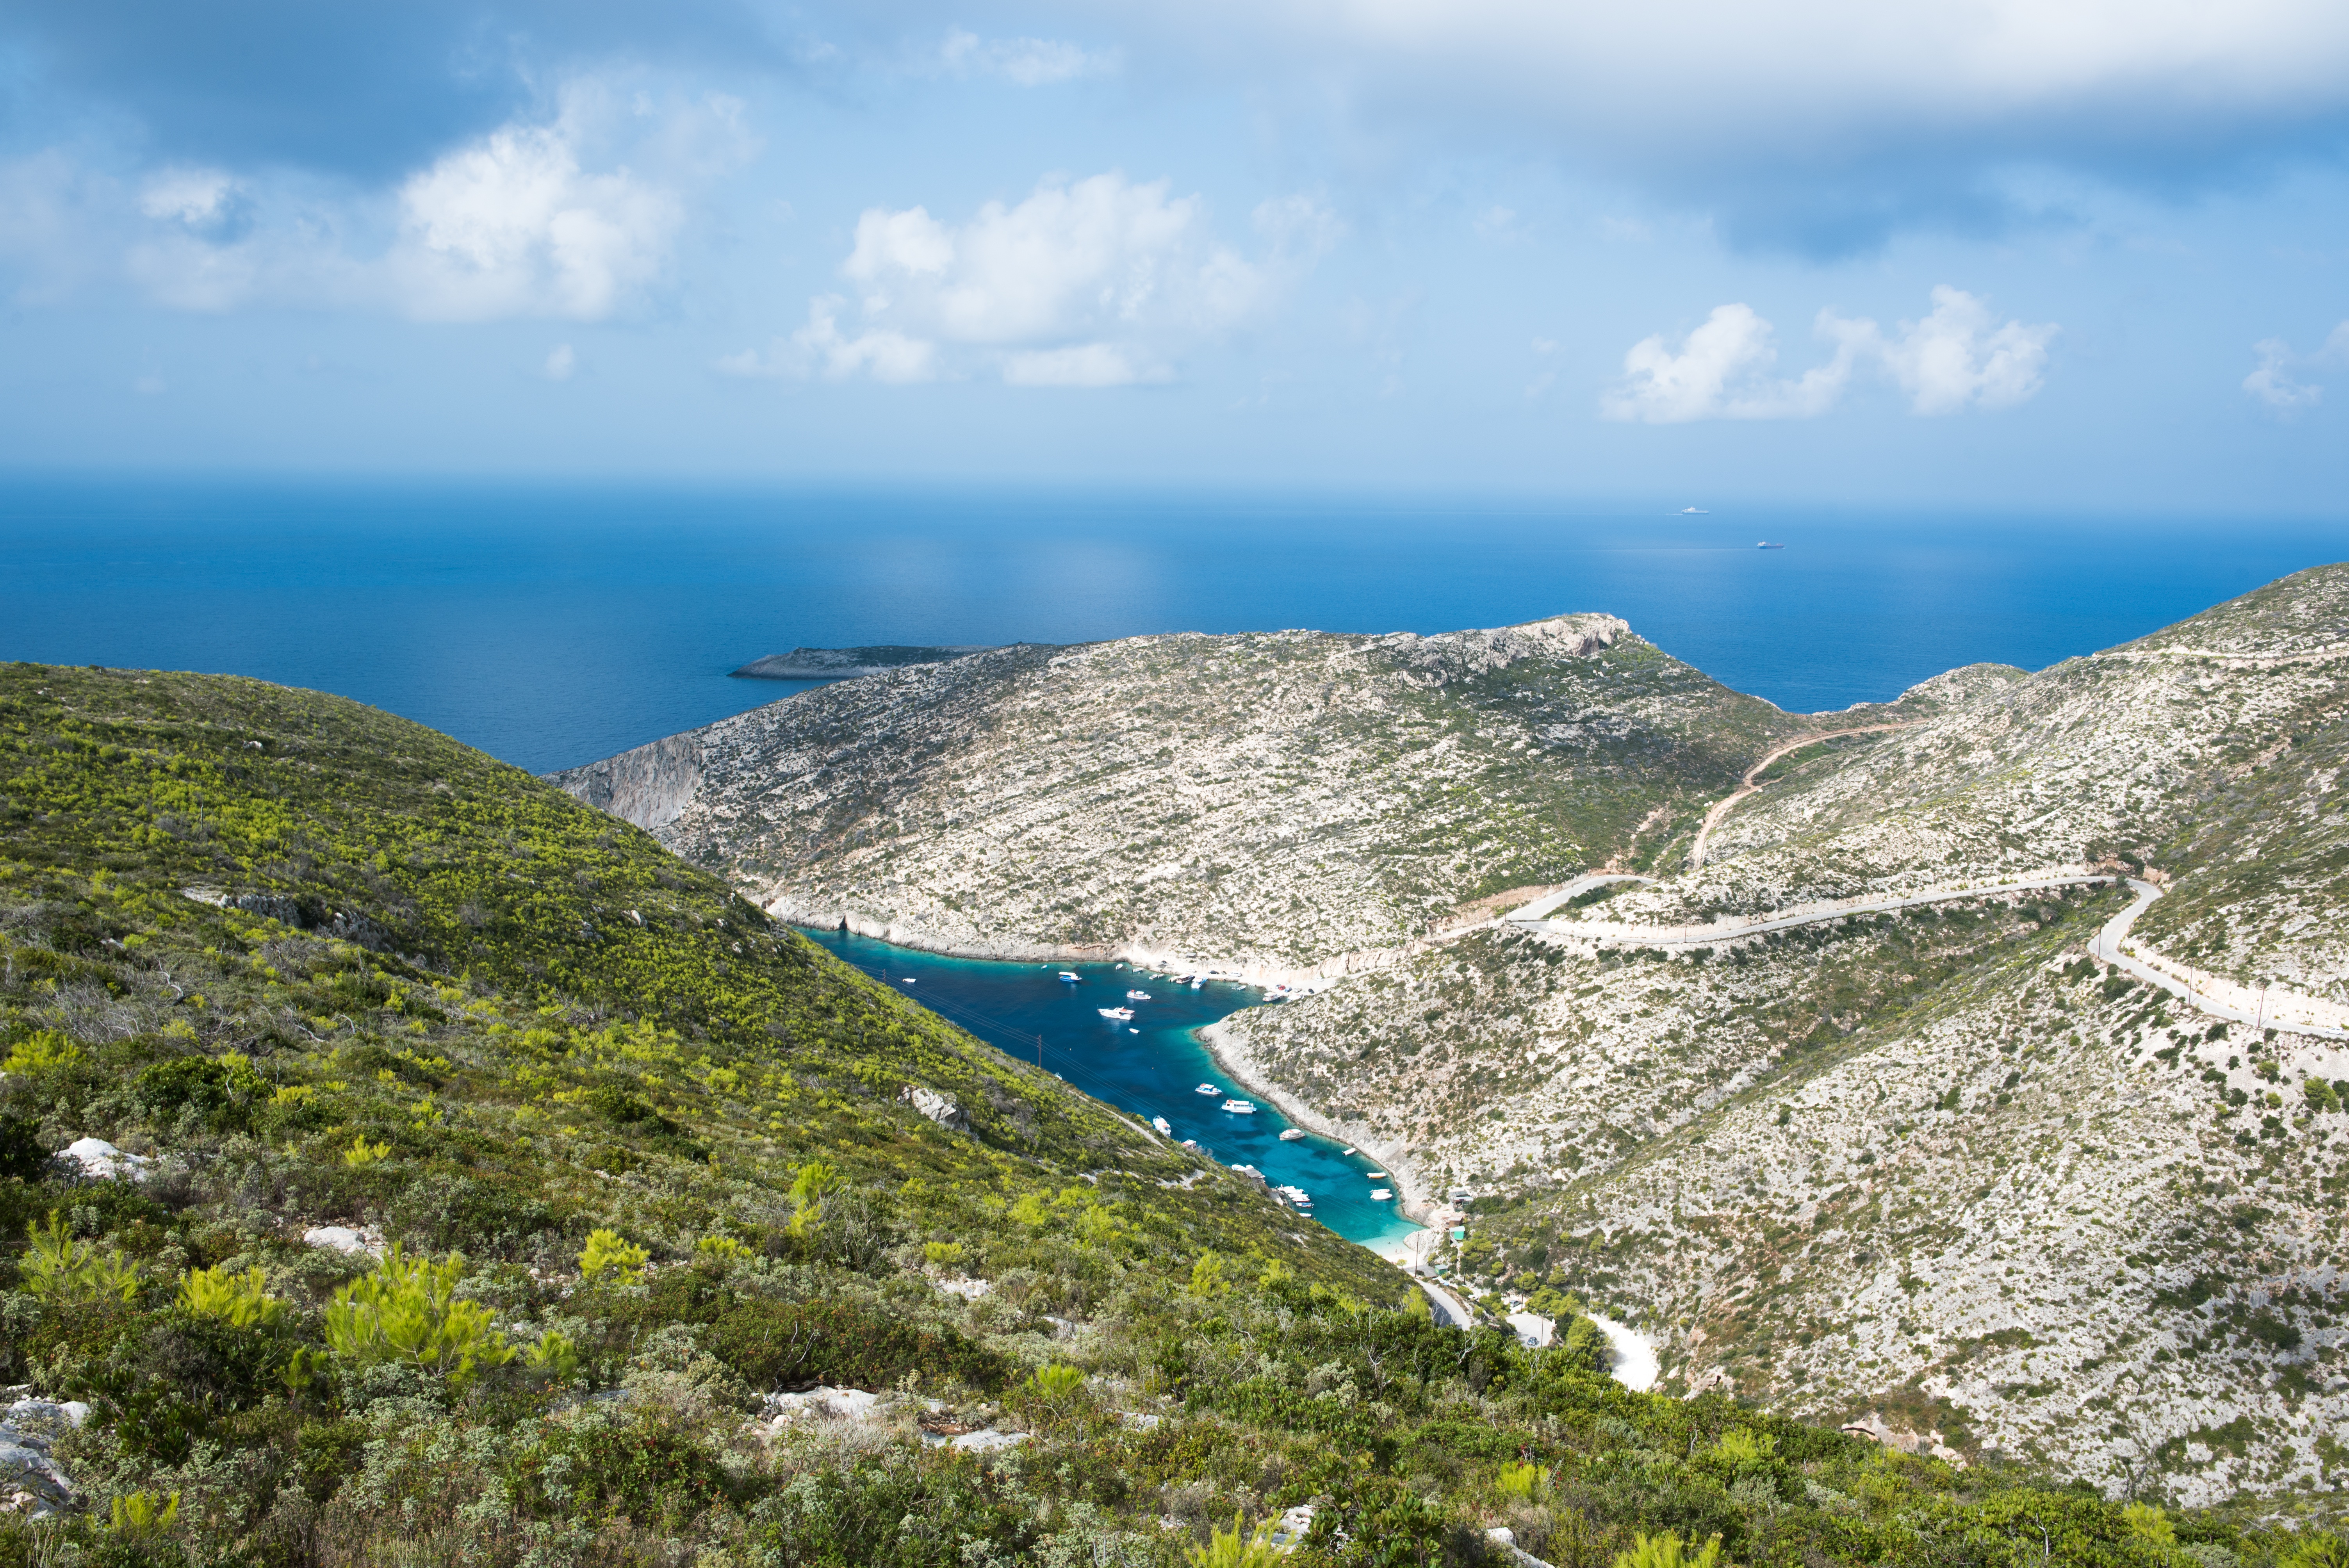
landscape, sea, coast, water, nature, ocean, horizon, walking, mountain, sky, hiking, hill, lake, adventure, mountain range, vacation, coastline, seascape, fjord, terrain, ridge, clouds, sports, mountains, alps, fell, viewpoint, landform, mountain pass, geographical feature, mountainous landforms, coastal land